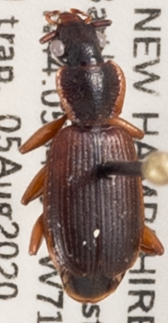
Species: Cymindis cribricollis
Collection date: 2020-08-05
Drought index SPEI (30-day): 0.016
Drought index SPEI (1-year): -0.048
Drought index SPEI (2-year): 0.594